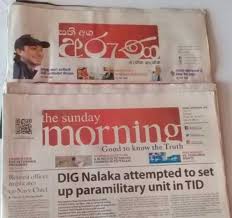
Label: paper